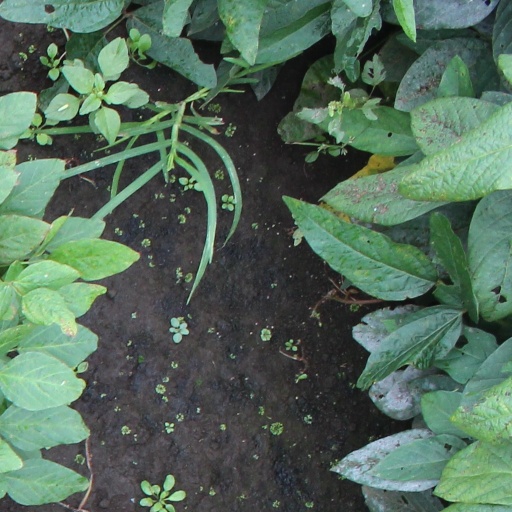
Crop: soybean